Albanians in Turkey

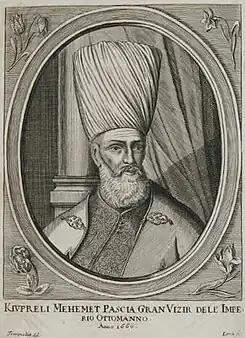
Köprülü Mehmed Pasha, Grand Vizier of the Ottoman Empire (mid 17th century) and founder of powerful political Köprülü family dynasty

The Ottoman period that followed in Albania after the end of Skanderbeg's resistance was characterized by a great change. Many Albanians gained prominent positions in the Ottoman government such as: Iljaz Hoxha, Hamza Kastrioti, Koca Davud Pasha, Zağanos Pasha, Köprülü Mehmed Pasha (head of the Köprülü family of Grand Viziers), the Bushati family, Sulejman Pasha, Edhem Pasha, Nezim Frakulla, Haxhi Shekreti, Hasan Zyko Kamberi, Ali Pasha of Gucia, Muhammad Ali of Egypt and Ali Pasha of Tepelena who rose to become one of the most powerful Albanian Muslim rulers in western Rumelia. As such, there has been a considerable presence of Albanians in parts of the former Ottoman Empire in areas such as Anatolia due to the Ottoman administration and military.